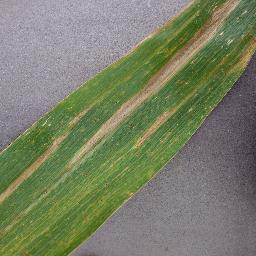
Label: Corn___Northern_Leaf_Blight